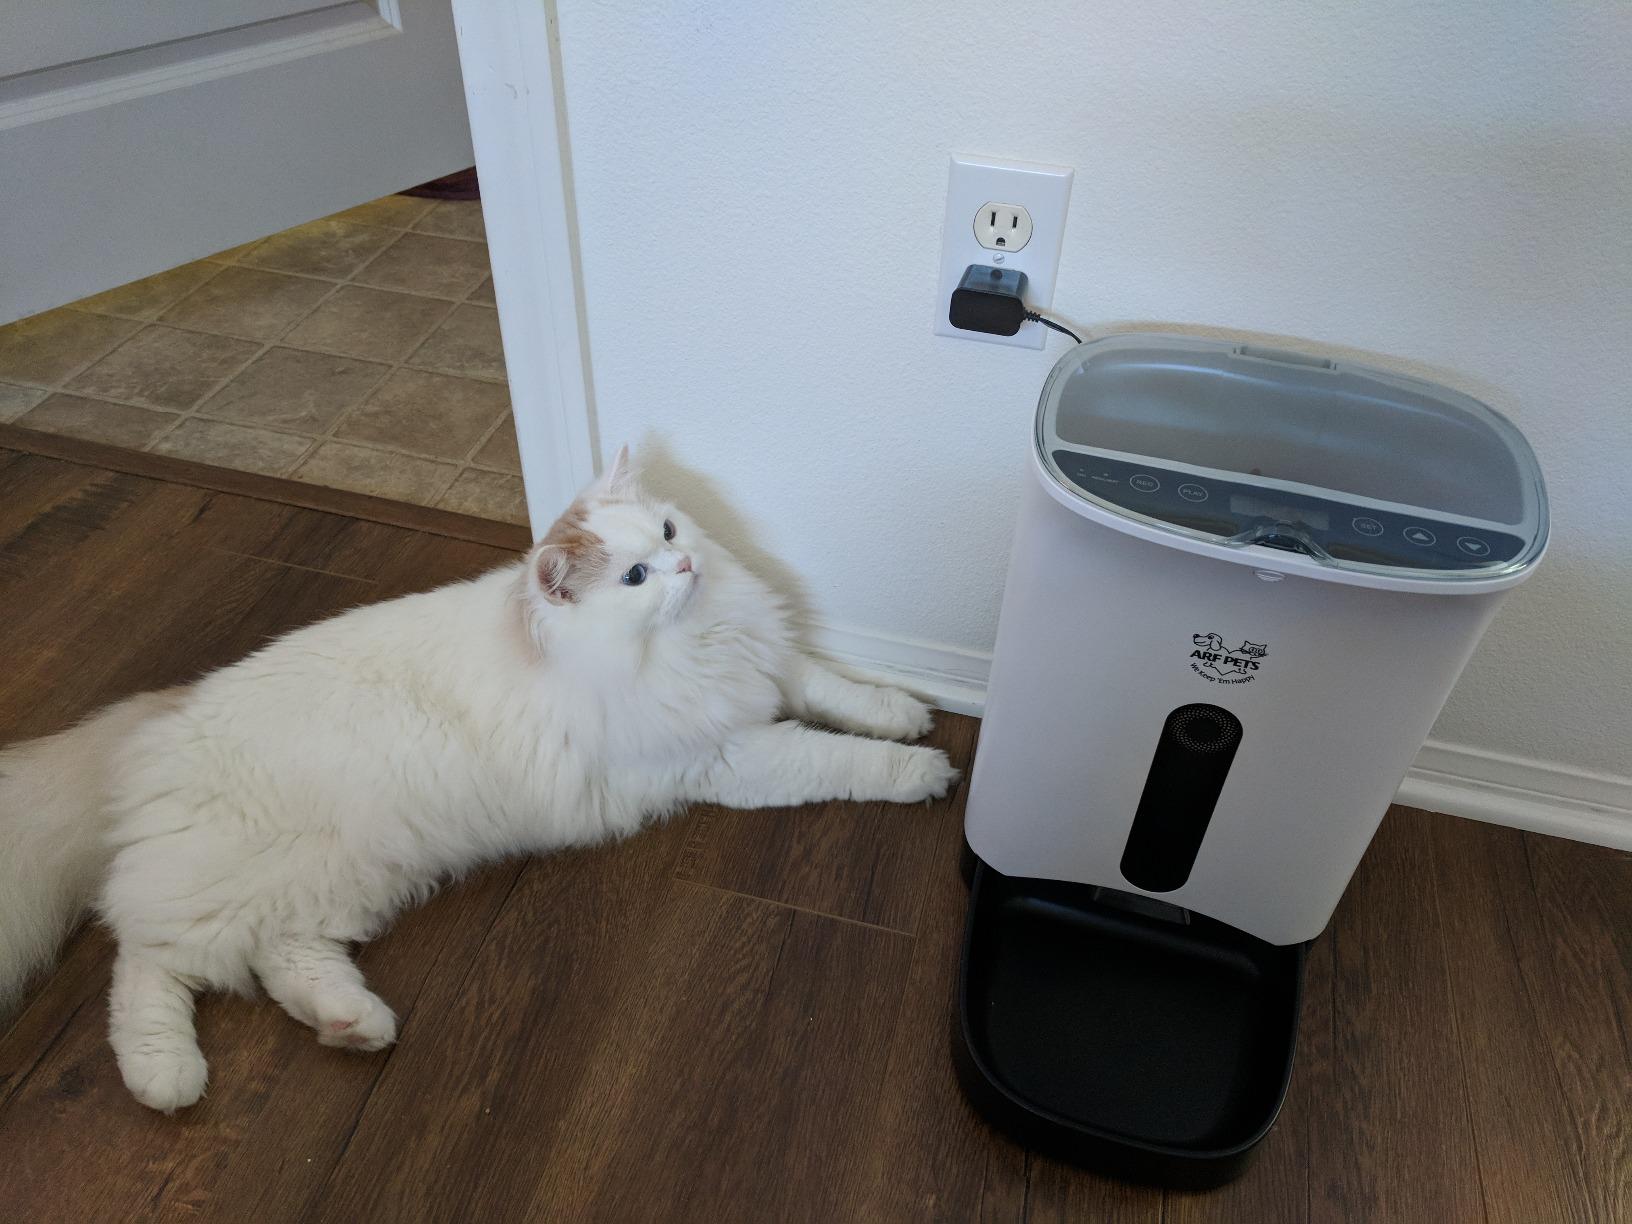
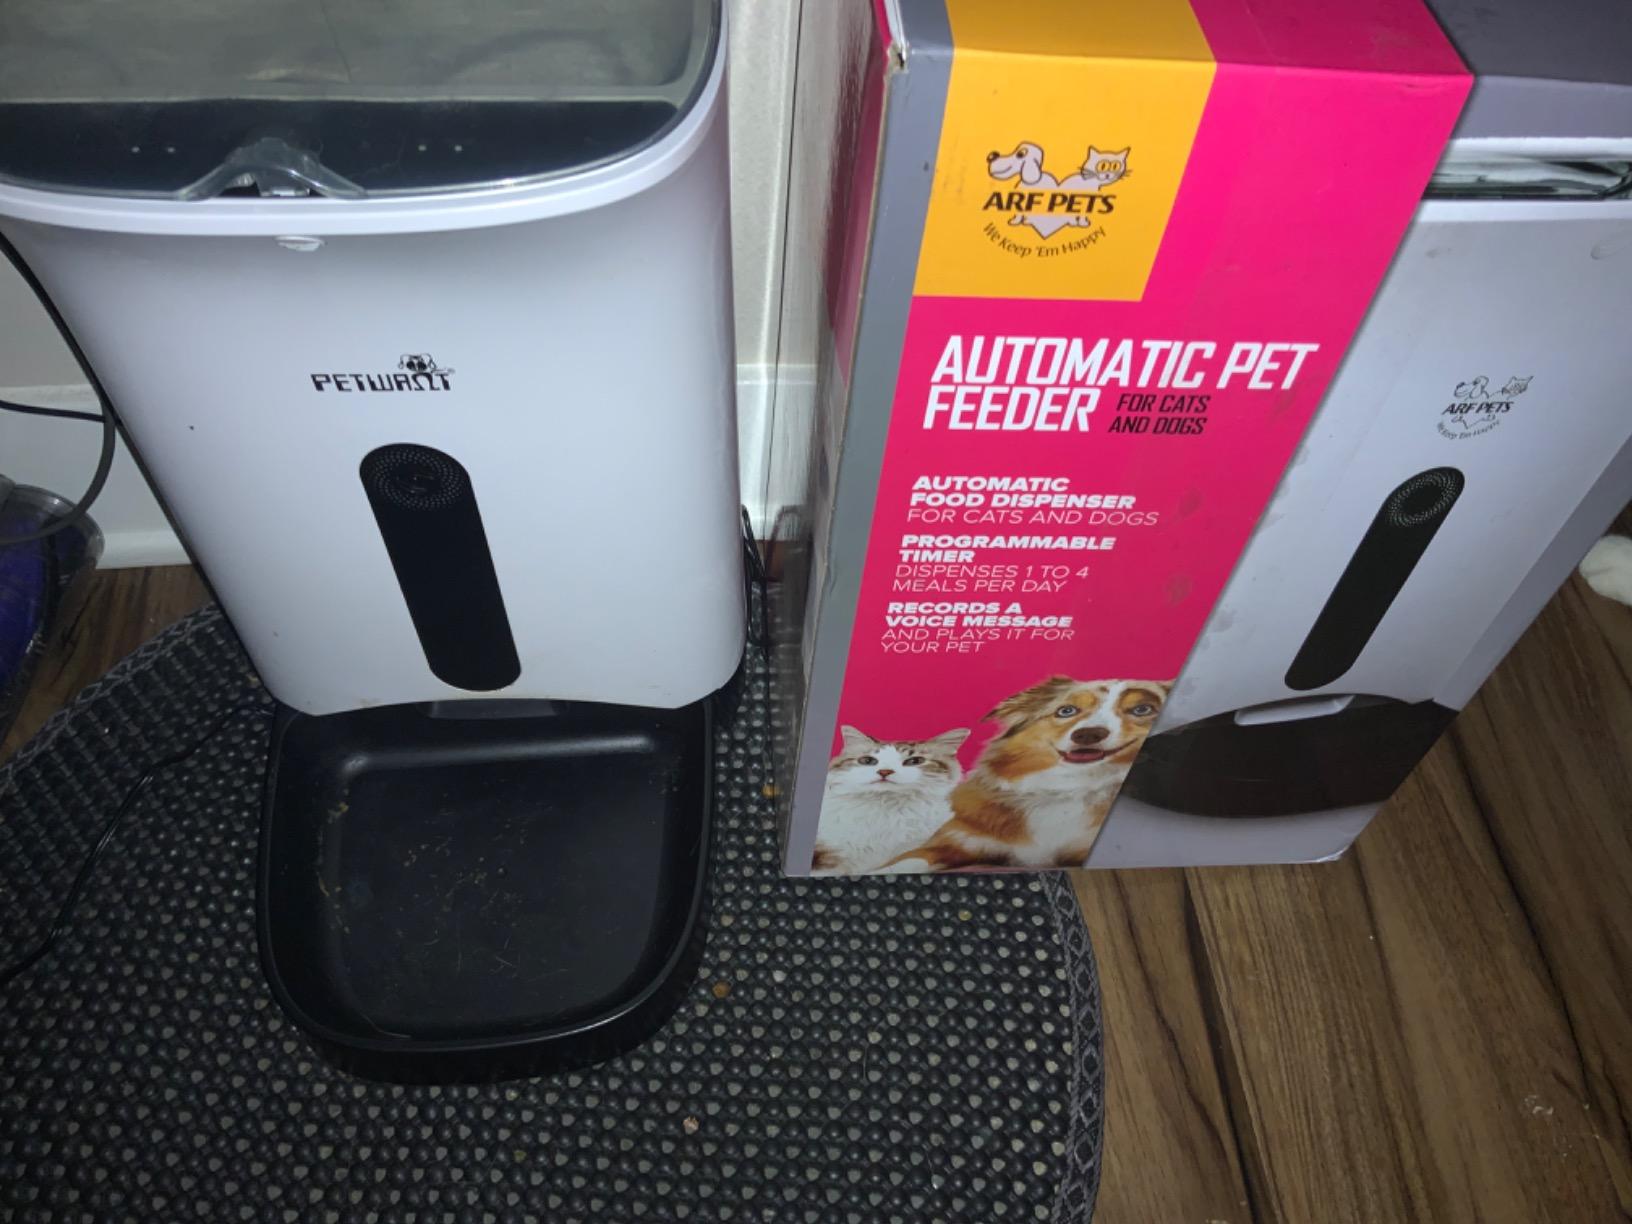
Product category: items_feeder
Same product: yes